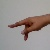
The image shows a hand gesture representing the letter 'P' in Indian Sign Language.